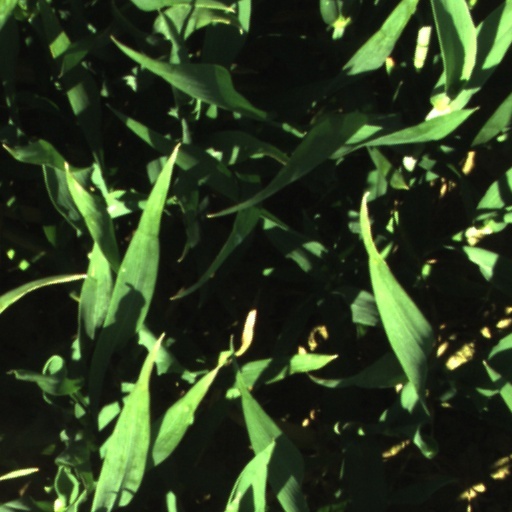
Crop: wheat